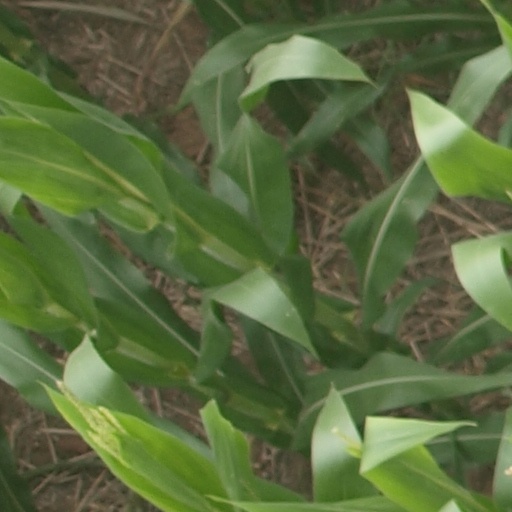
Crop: maize; corn